Ernest Moniz

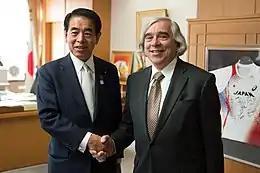
Moniz with Japanese minister of Education, Culture, Sports, Science and Technology Hakubun Shimomura in 2013

Moniz played a crucial role in negotiations toward a comprehensive agreement on the Iranian nuclear program, directly negotiating technical details with the Iranian atomic energy minister Ali Akbar Salehi, an MIT graduate, and reassuring President Obama that concessions important to the Iranians would not pose a major threat. The comprehensive agreement between Iran and the so-called "P5+1" (which includes the 5 permanent members of the UN Security Council, plus Germany and a representative from the European Union) was finalized on July 14, 2015, to much fanfare and criticism.